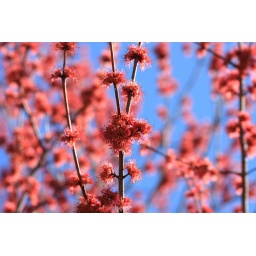
Red spring blossoms against a blue sky